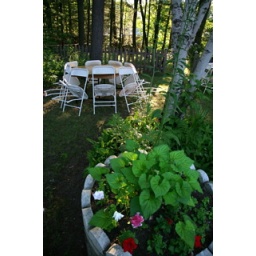
Setting up the tables and chairs in our back yard